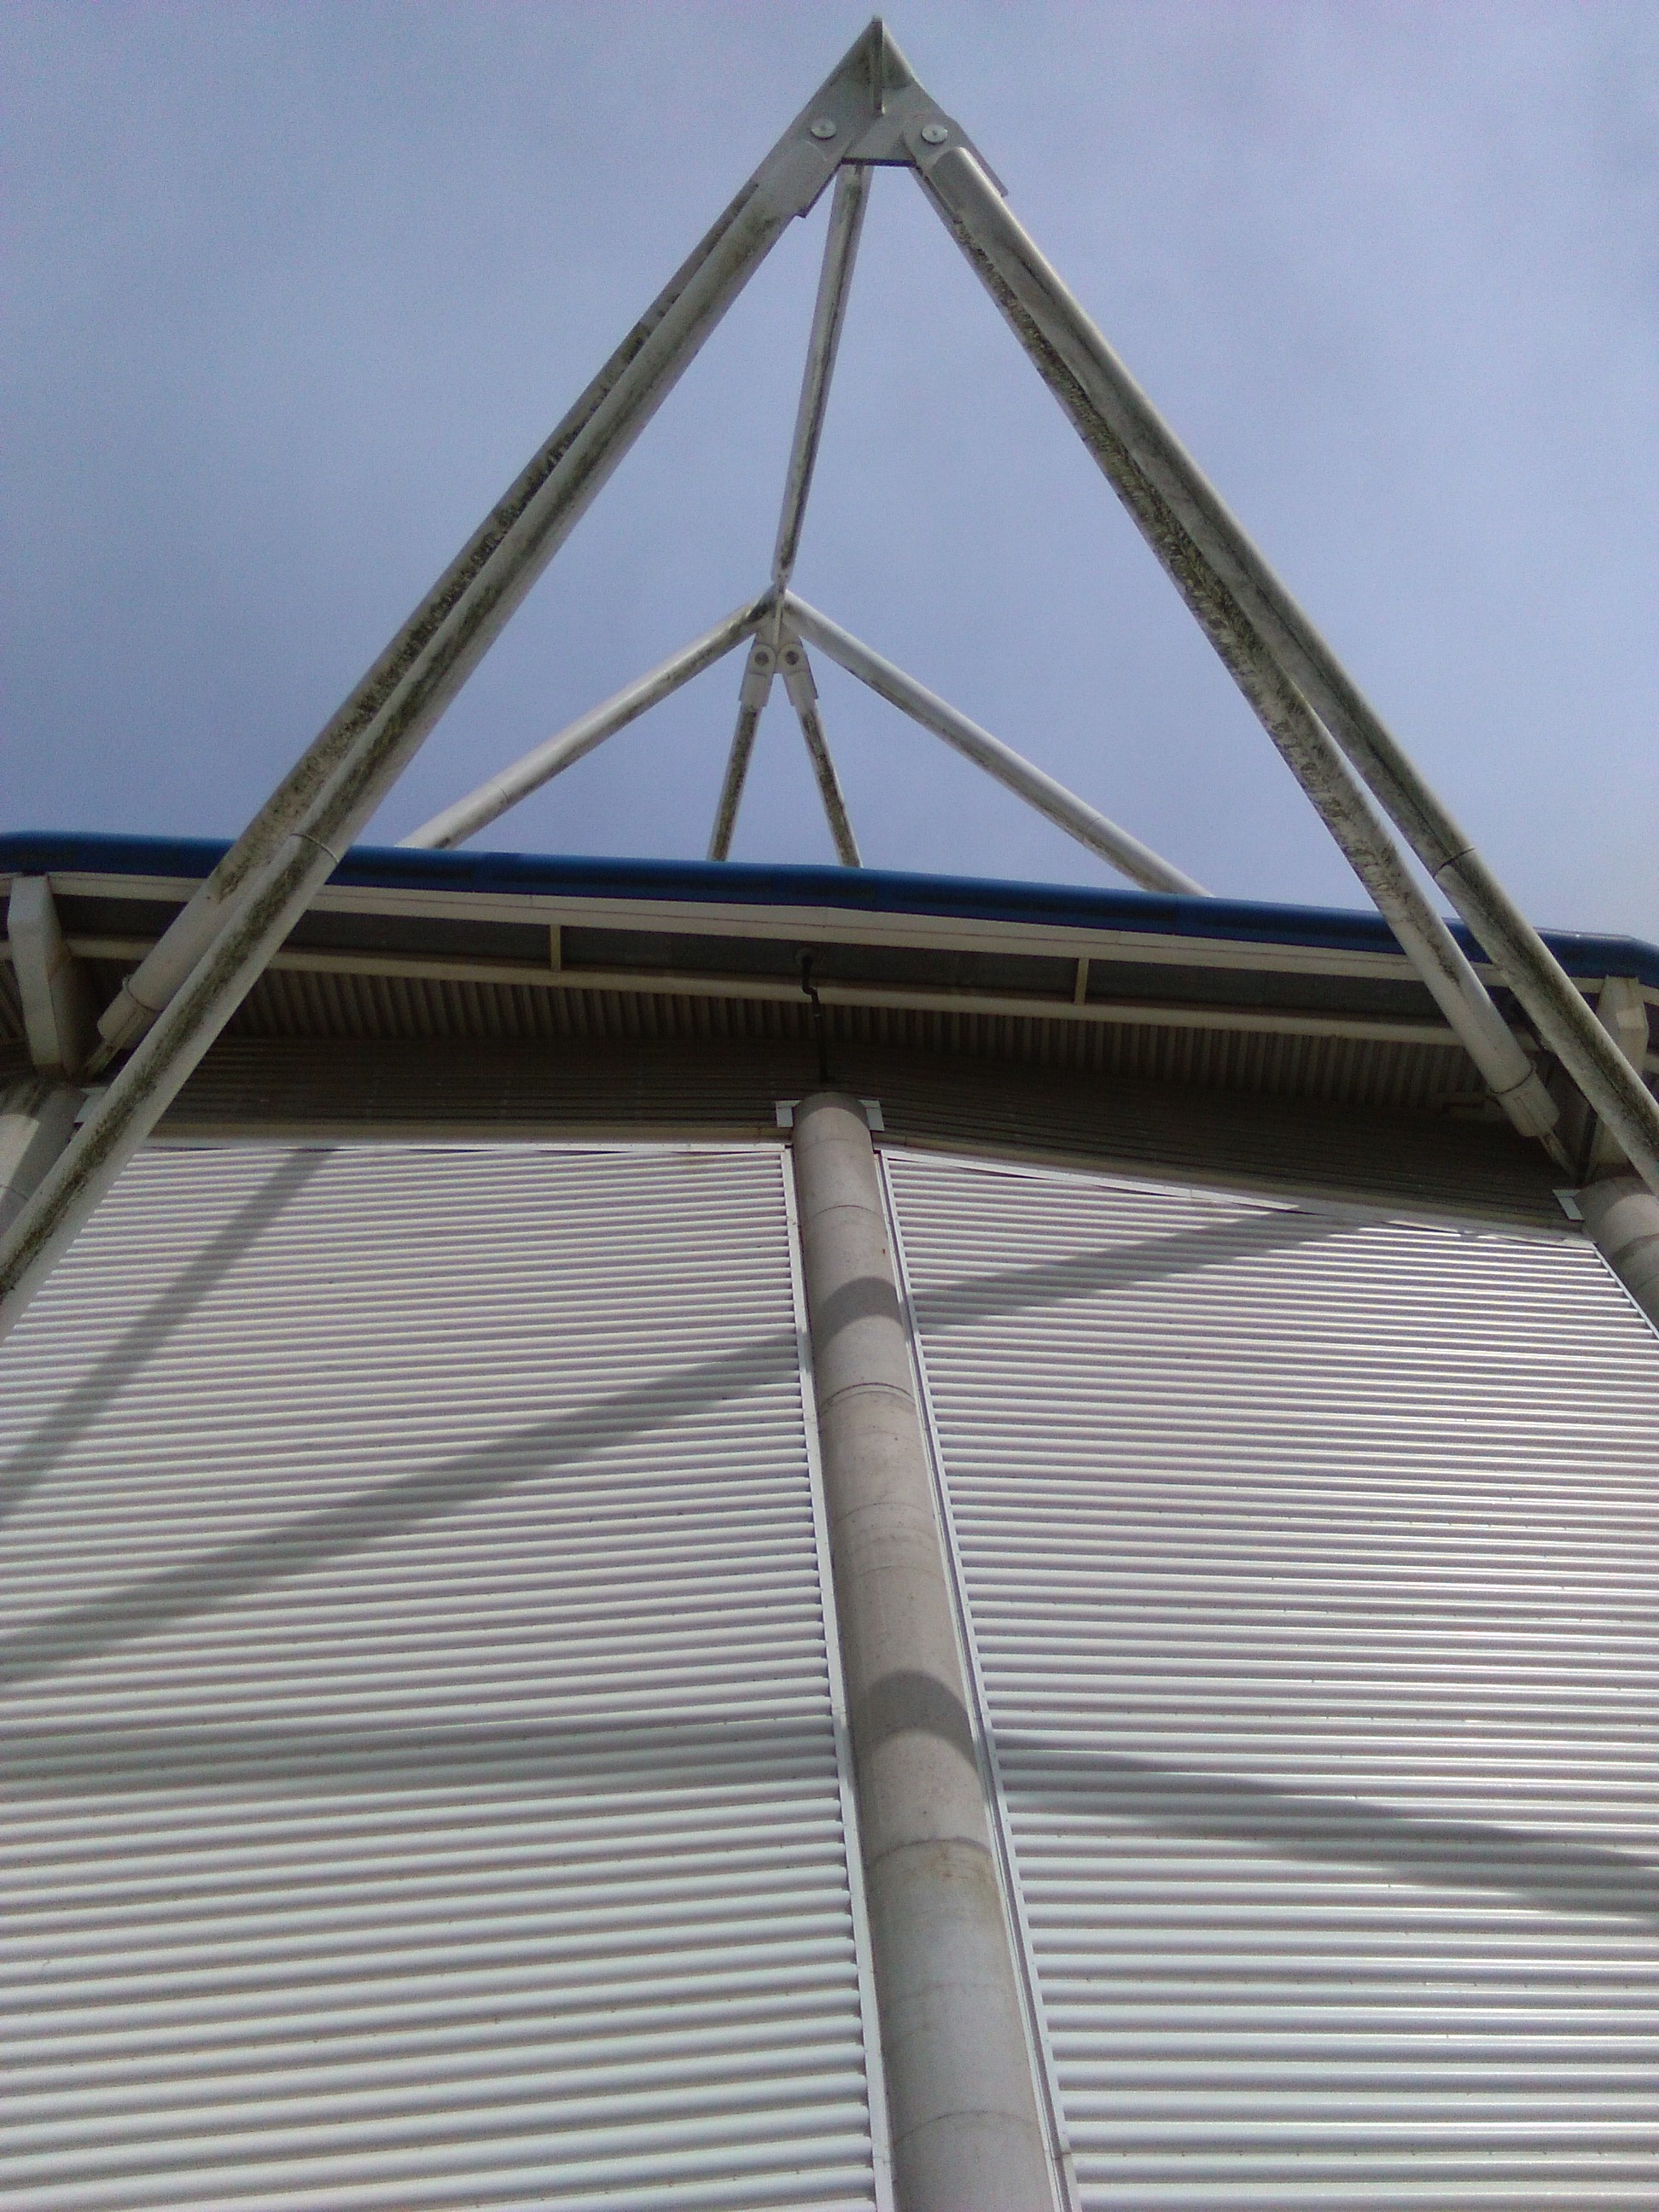
wing, roof, line, mast, facade, siding, cable stayed bridge, daylighting, outdoor structure